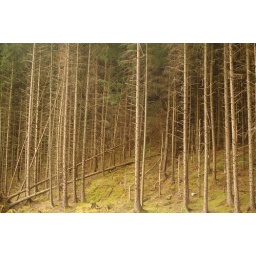
The edge of the pine planatations laid bare by high winds uprooting trees.